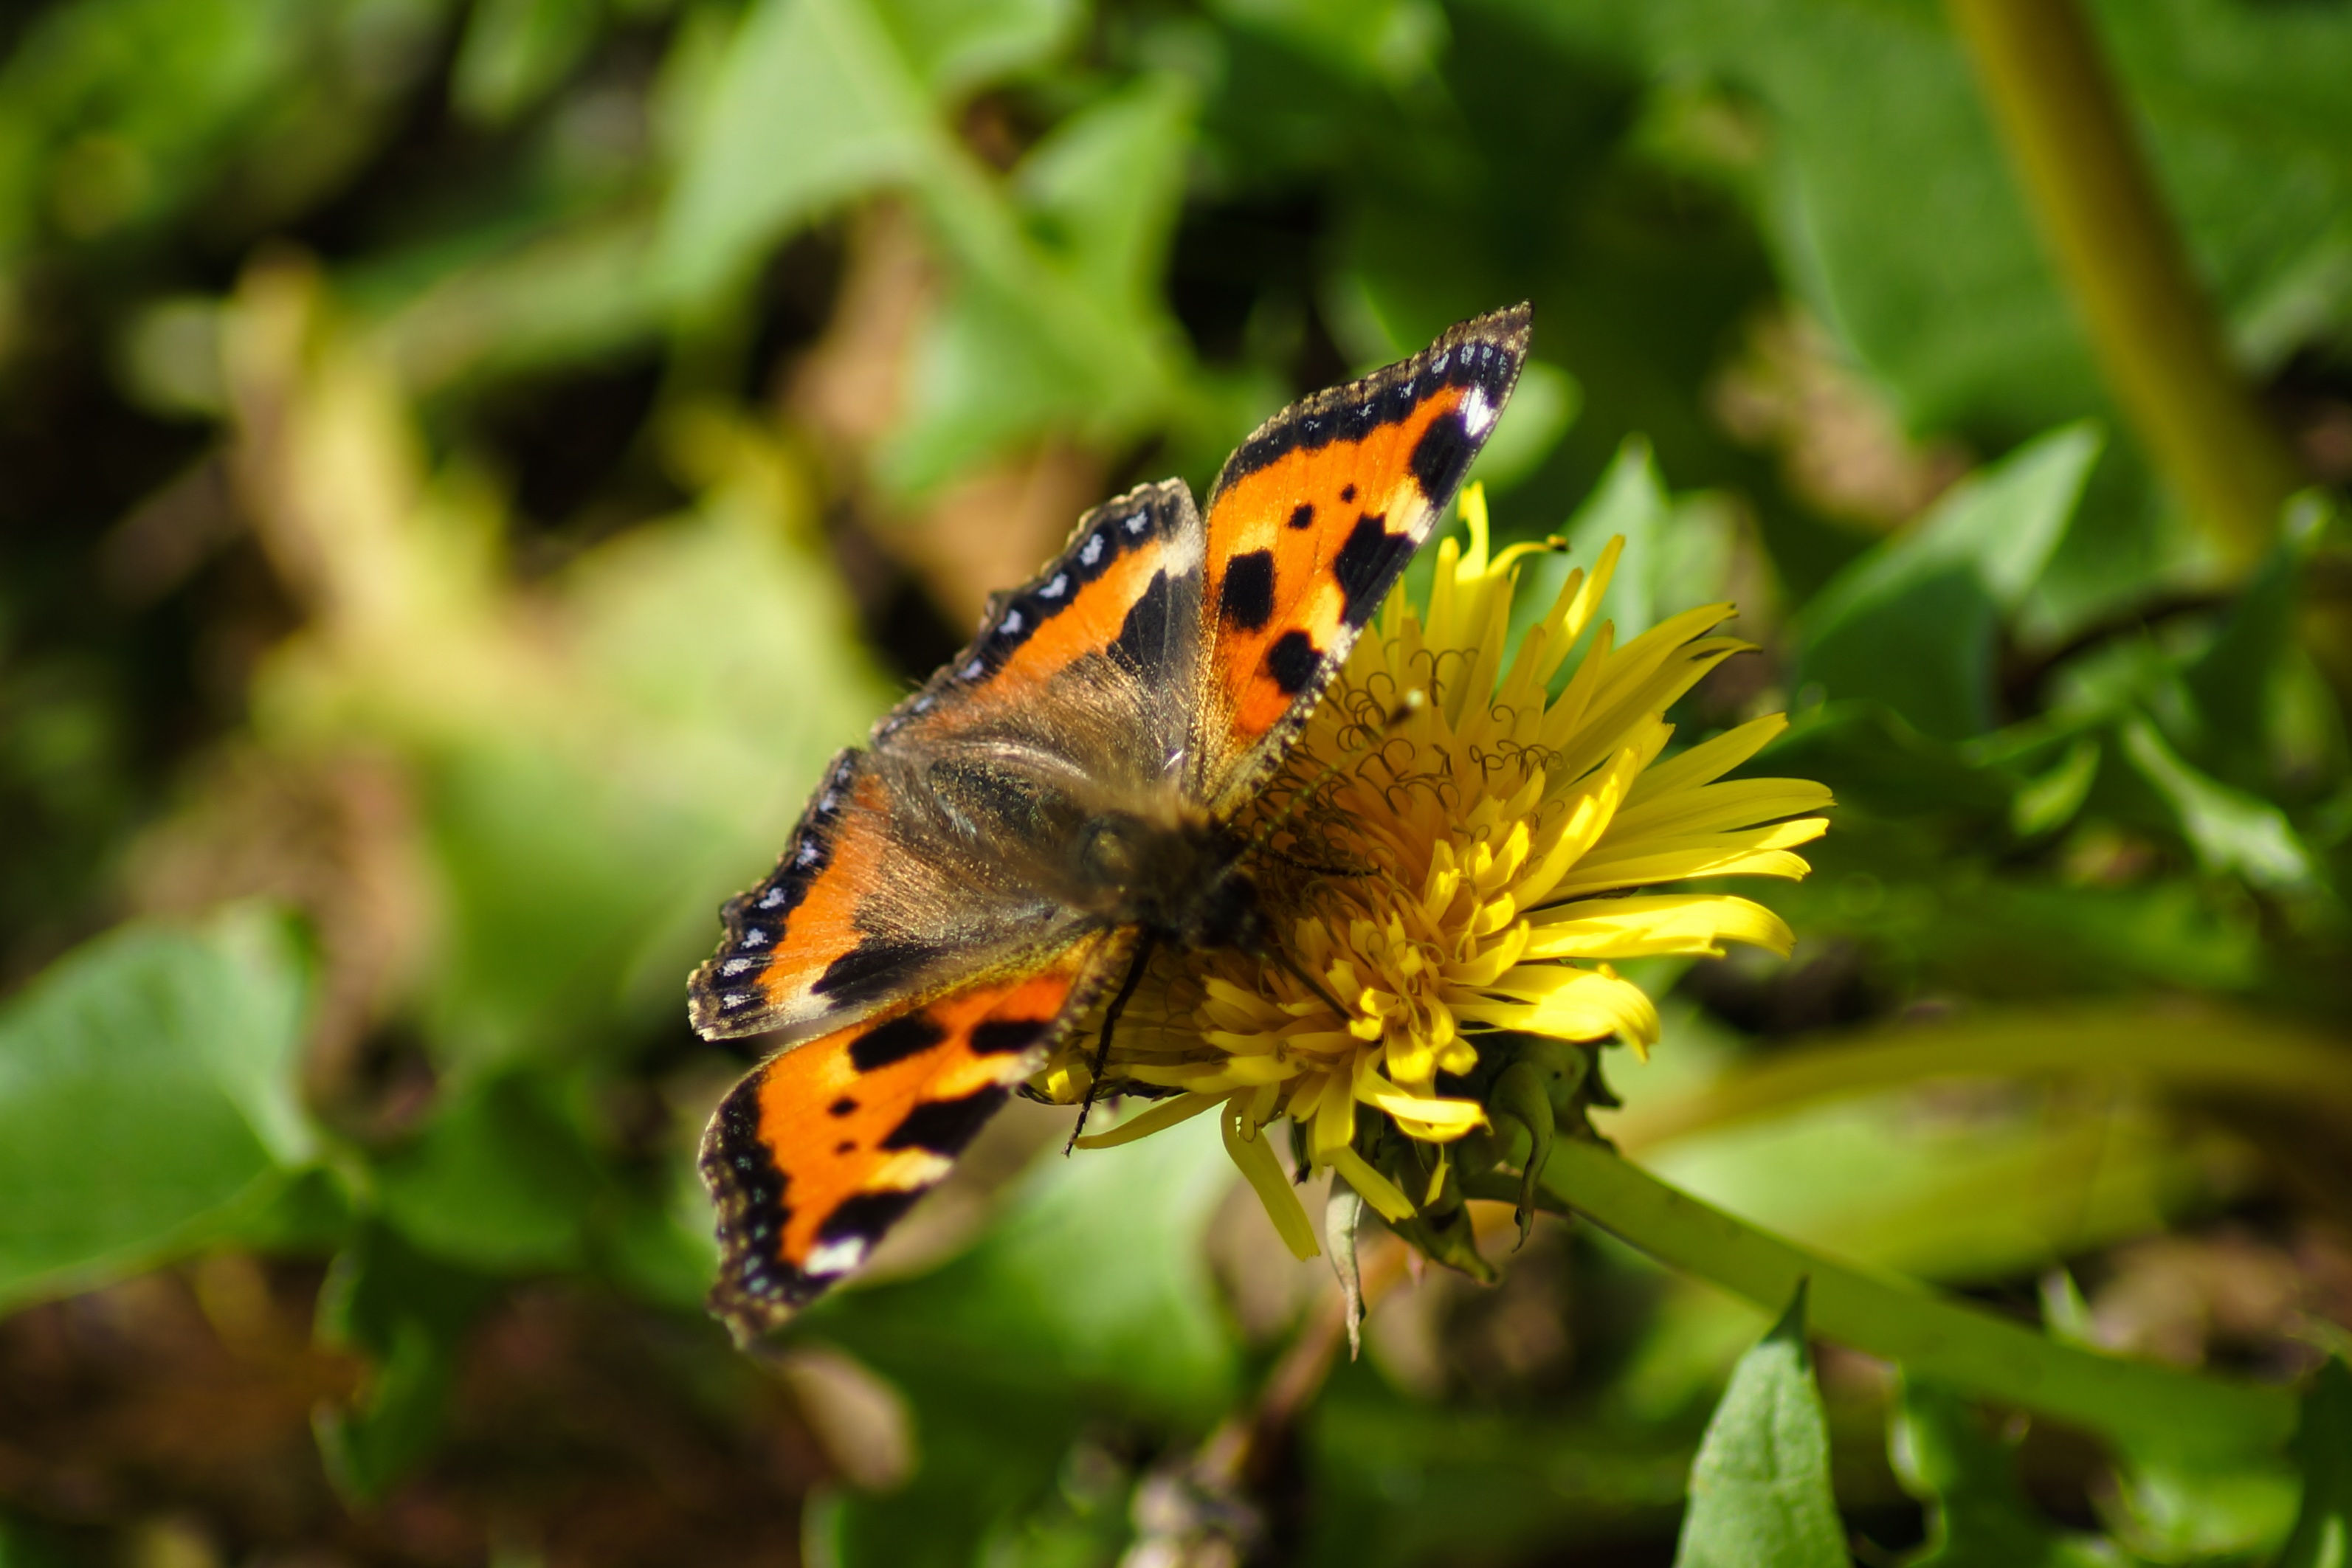
nature, wing, dandelion, flower, animal, wildlife, orange, insect, botany, butterfly, colorful, yellow, garden, flora, fauna, invertebrate, wildflower, close up, monarch butterfly, tortoiseshell, nectar, nymphalidae, aglais, antennae, macro photography, arthropod, moths and butterflies, small tortoiseshell, urticae